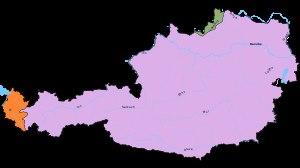
Les cours d'eau d'Autriche sont répartis en mille cinq cents bassins versants. Celui du Danube est de loin le plus important. Les bassins versants du Rhin et de l'Elbe ne concernent que les franges occidentale et septentrionale du pays.